Warsaw Pact Early Warning Indicator Project

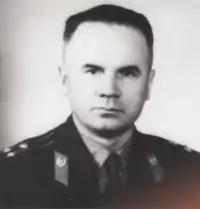
Oleg Penkovskiy was a Soviet Colonel. He provided intelligence to the CIA during the Cold War Period. This information involved the Warsaw Pact, their military capabilities and tactics

When Indicator and Warning Methodology was yet to be developed, the US-based their perceptions of the USSR and the motivations behind their behaviour on WWII facts. Between the years of 1955-59, the US had two strategies of gaining Soviet intelligence. The Berlin Tunnel operation and Major Pyotr Popov were two ways in which the CIA were able to report on Warsaw Pact movement and their military relationship with the Soviet Union. The Berlin Tunnel instructed US clandestine reporters on the maintaining of Soviet forces in East Germany between 1955-1956. Popov made clandestine reports on the Soviet Union and their military tactics, which have been reported to have made a direct influence on the US and their counteractive strategies. Popov's reporting included providing the US with documentation that involved nuclear warfare, missiles and air operations.